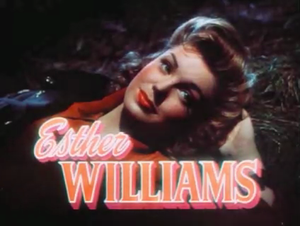
Frisson d'amour est un film musical américain réalisé par Richard Thorpe, sorti en 1945.